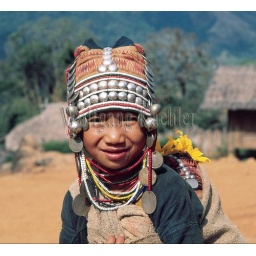
North thailand, near chiang rai, loimi-akha village, boy (Baby on back) W/Traditional cap, silver